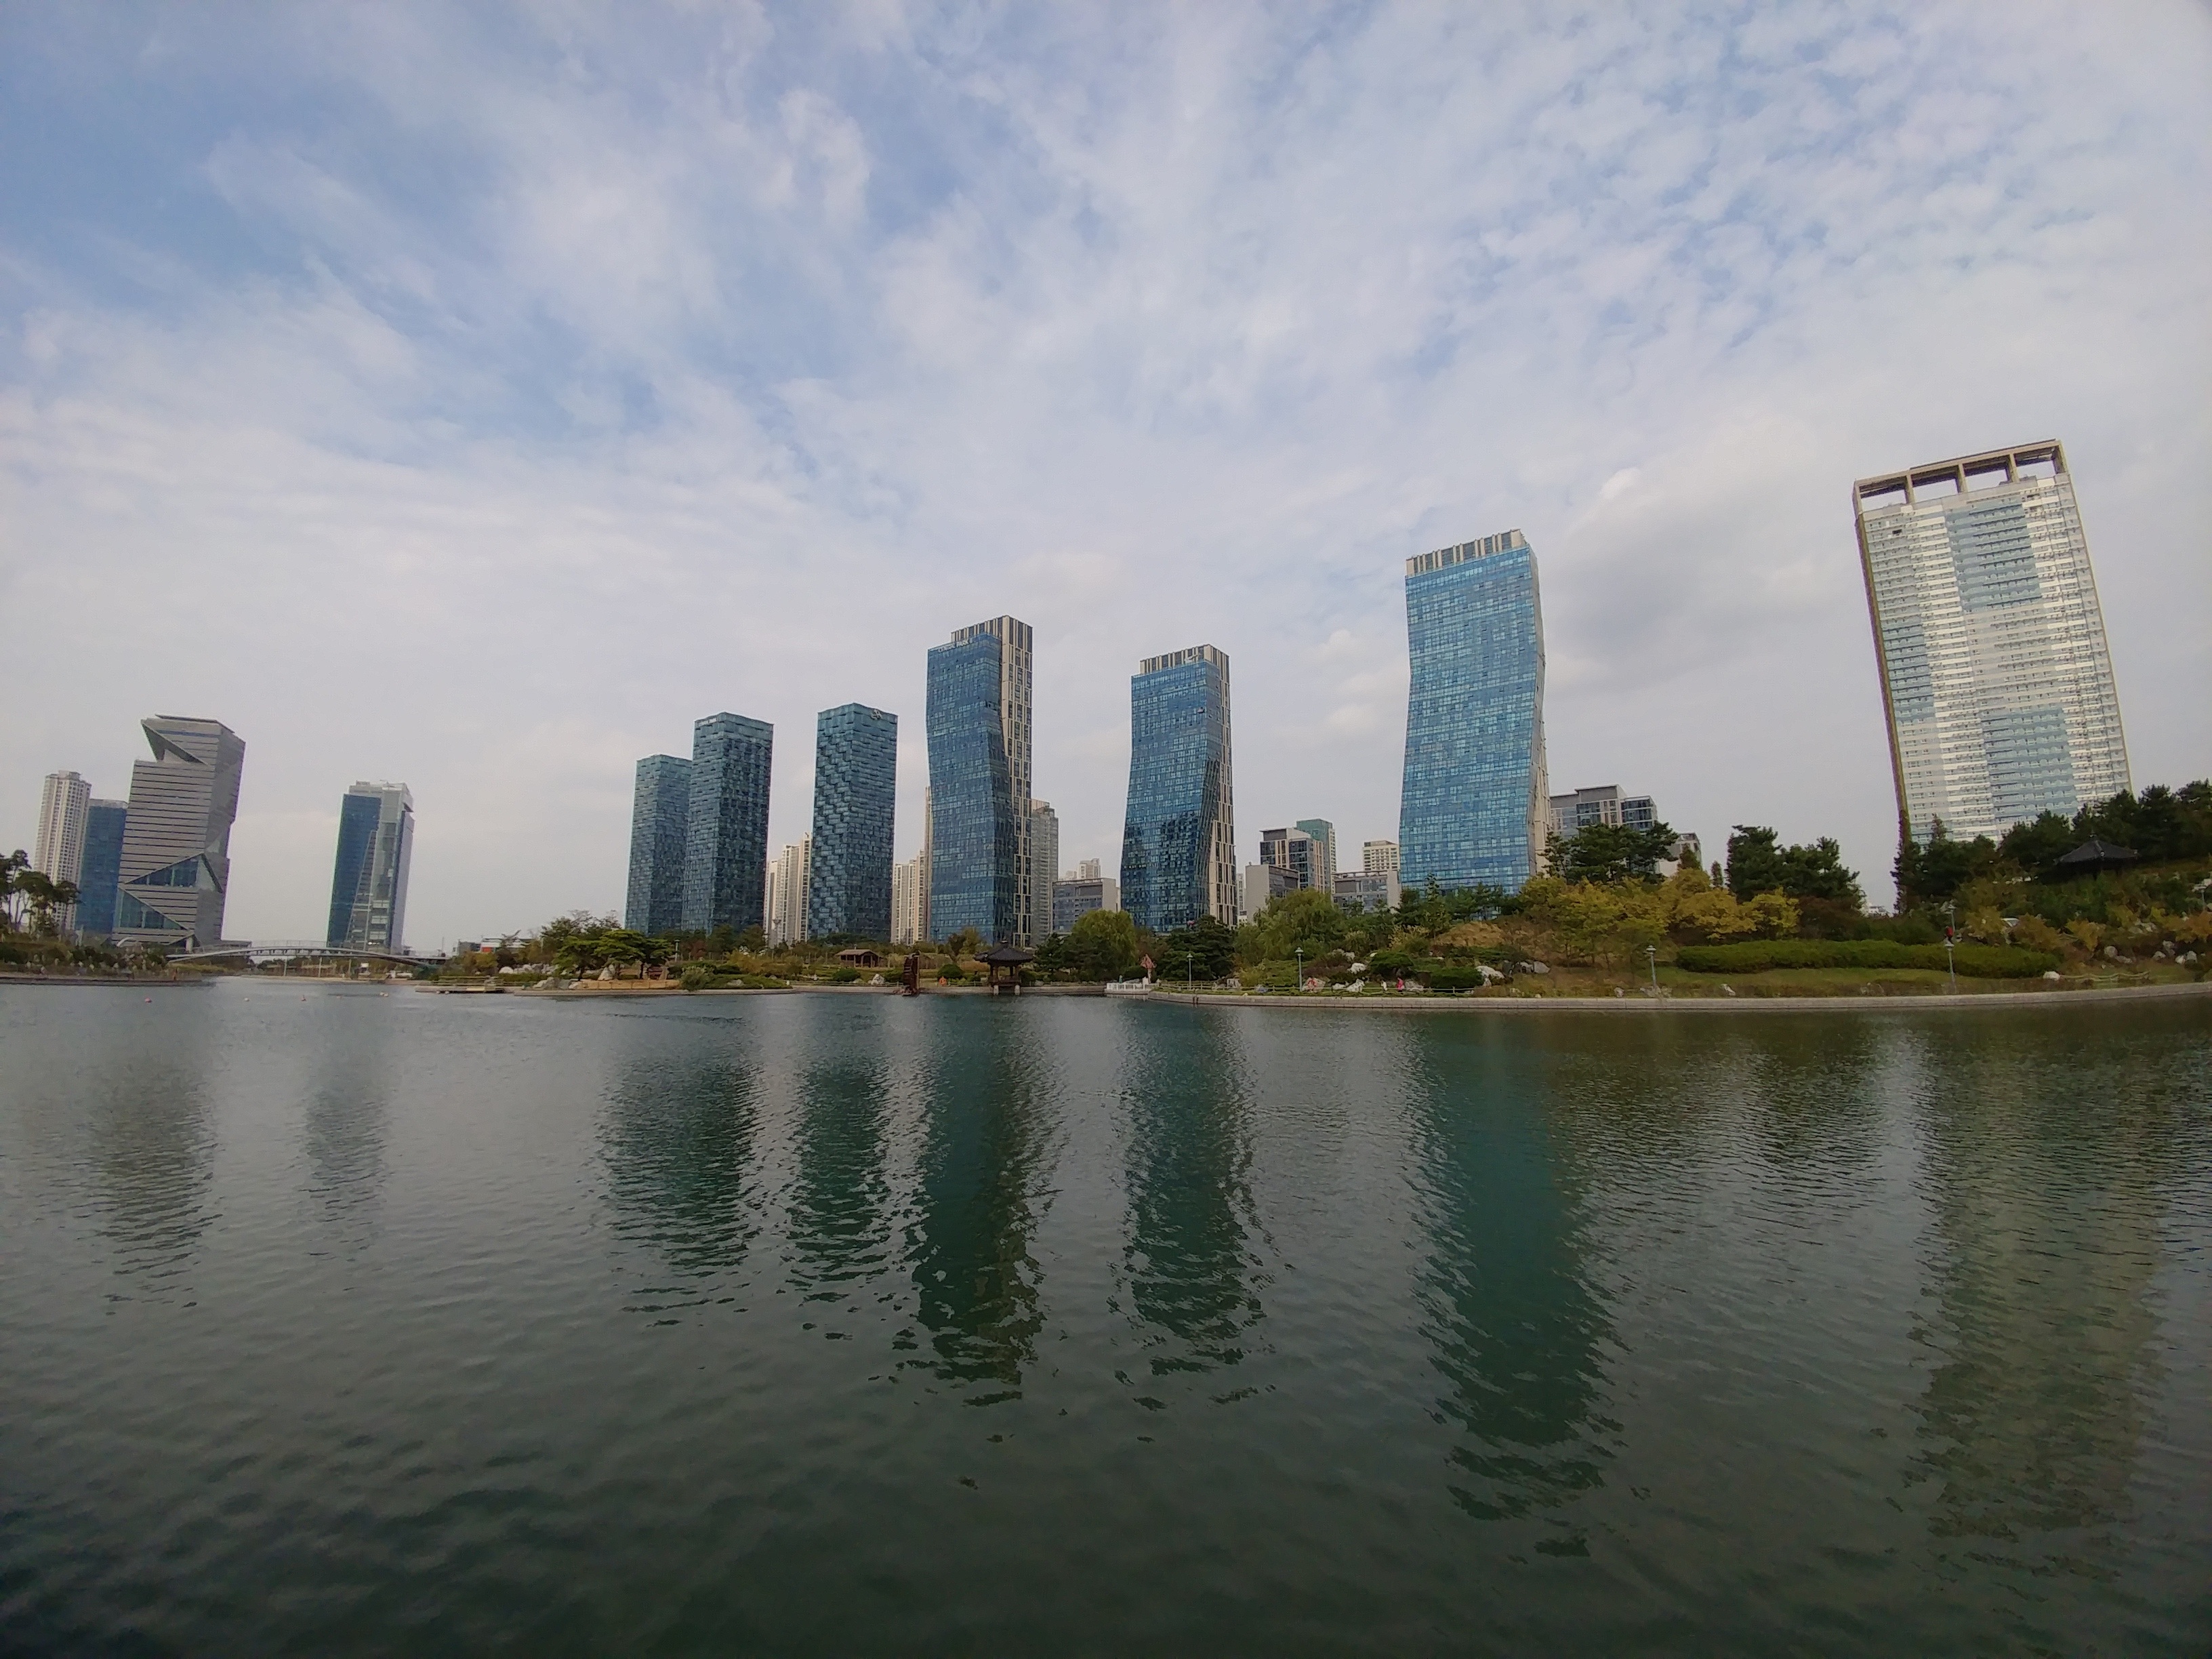
landscape, water, horizon, sky, skyline, lake, building, city, skyscraper, urban, river, cityscape, downtown, dusk, reflection, tower, park, bay, landmark, tower block, outdoors, korea, songdo, incheon, urban area, geographical feature, atmospheric phenomenon, human settlement, atmosphere of earth